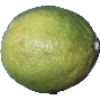
Label: Limes 1